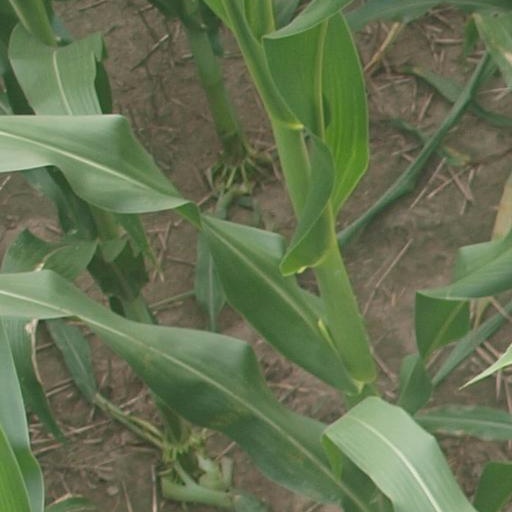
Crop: maize; corn